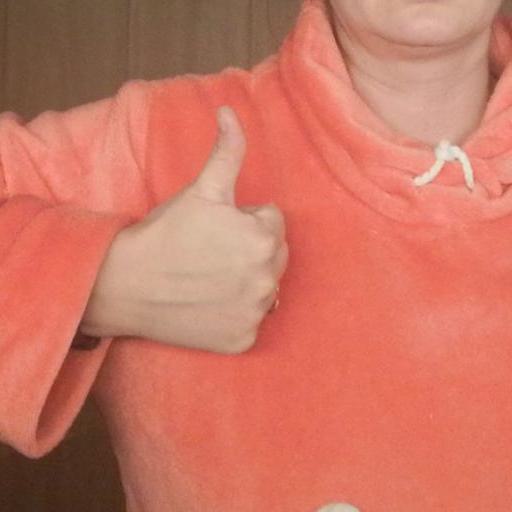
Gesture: like